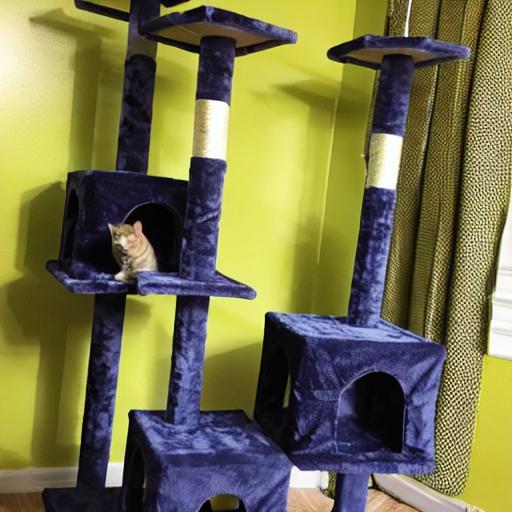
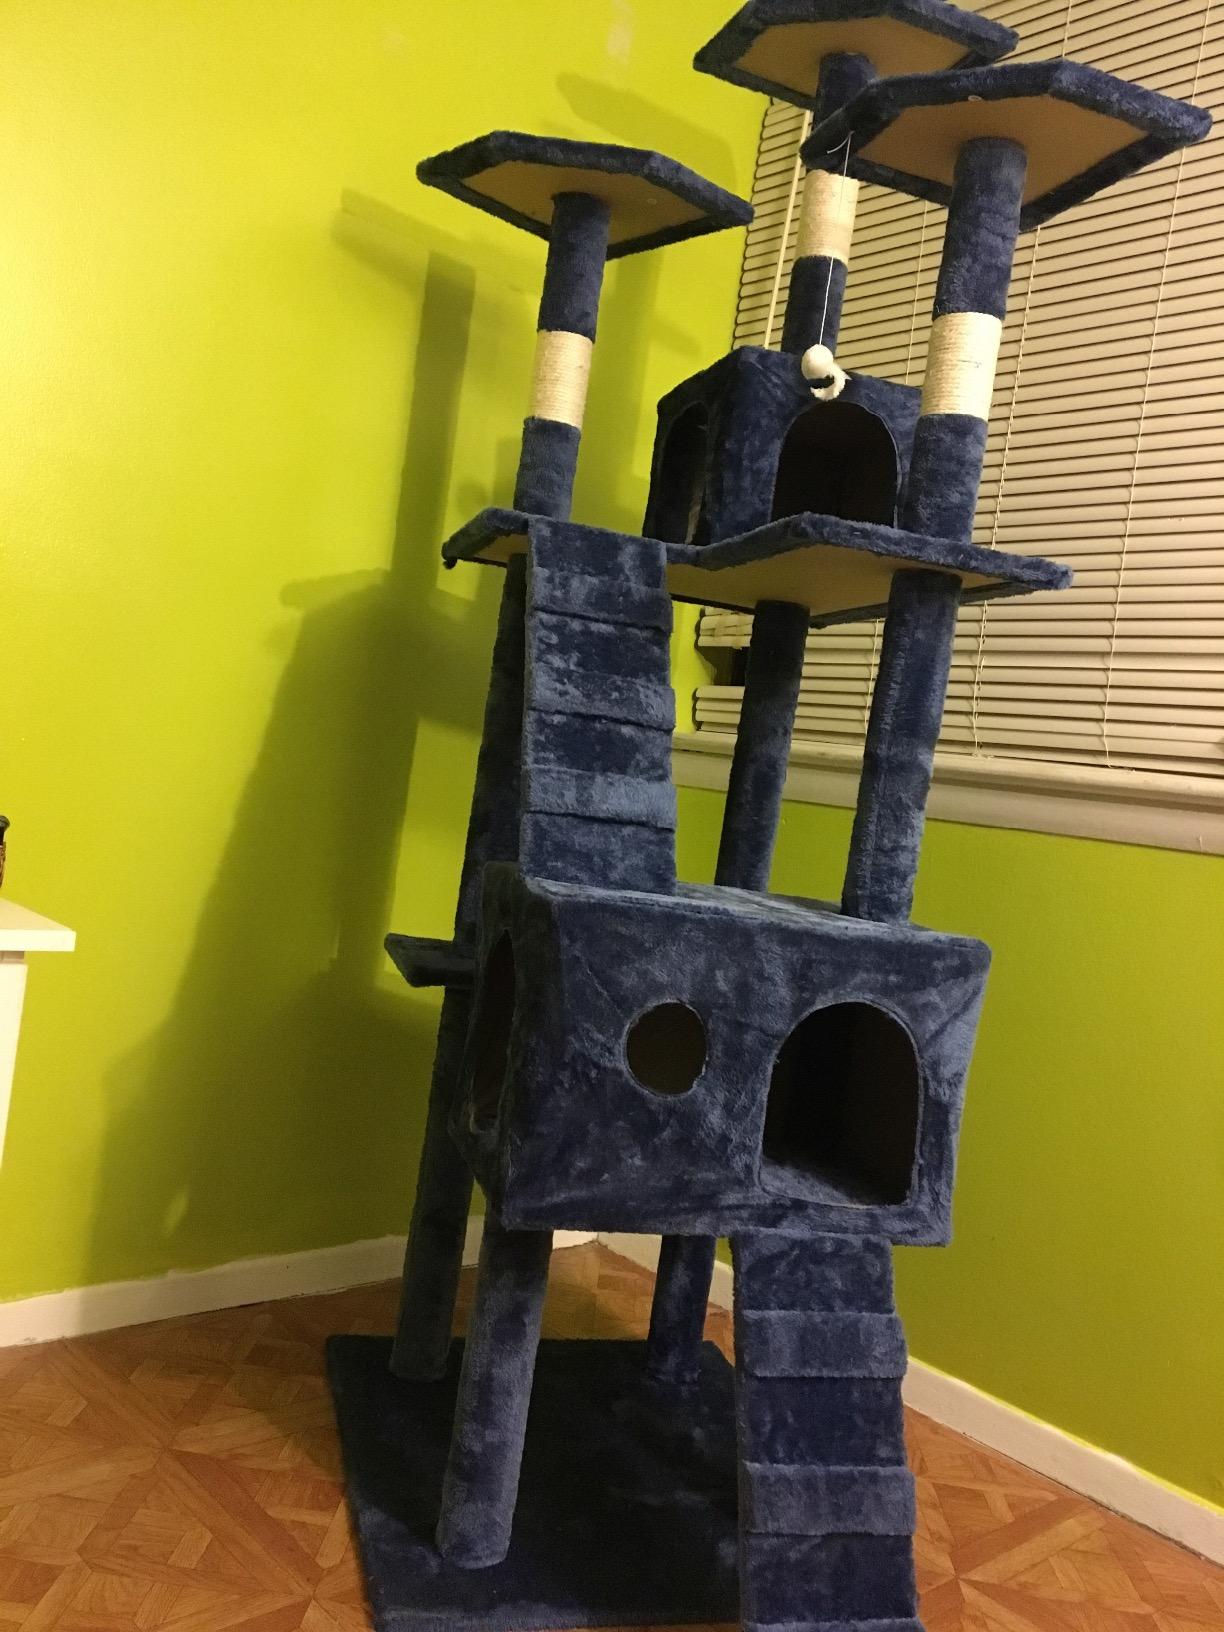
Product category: items_cat tree
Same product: no